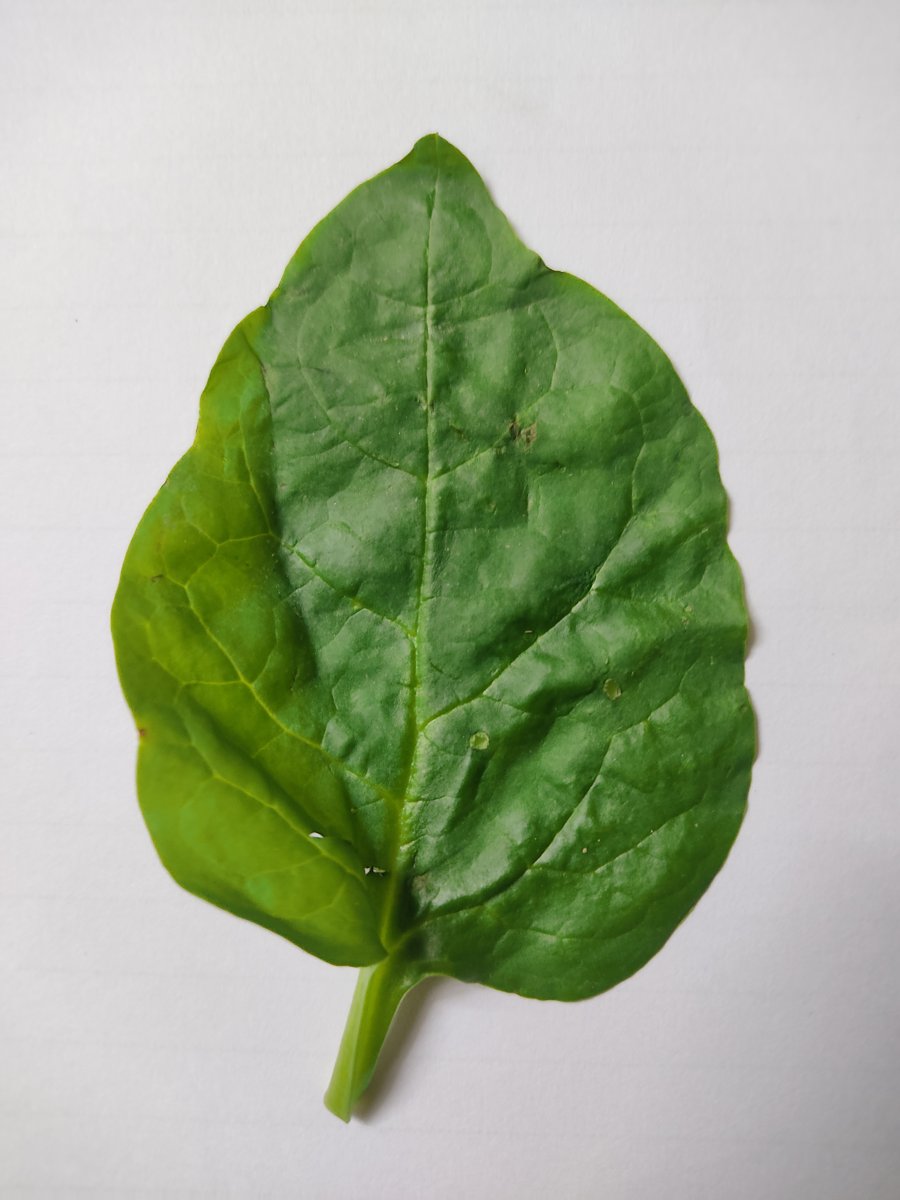
Label: Healthy-Leaf